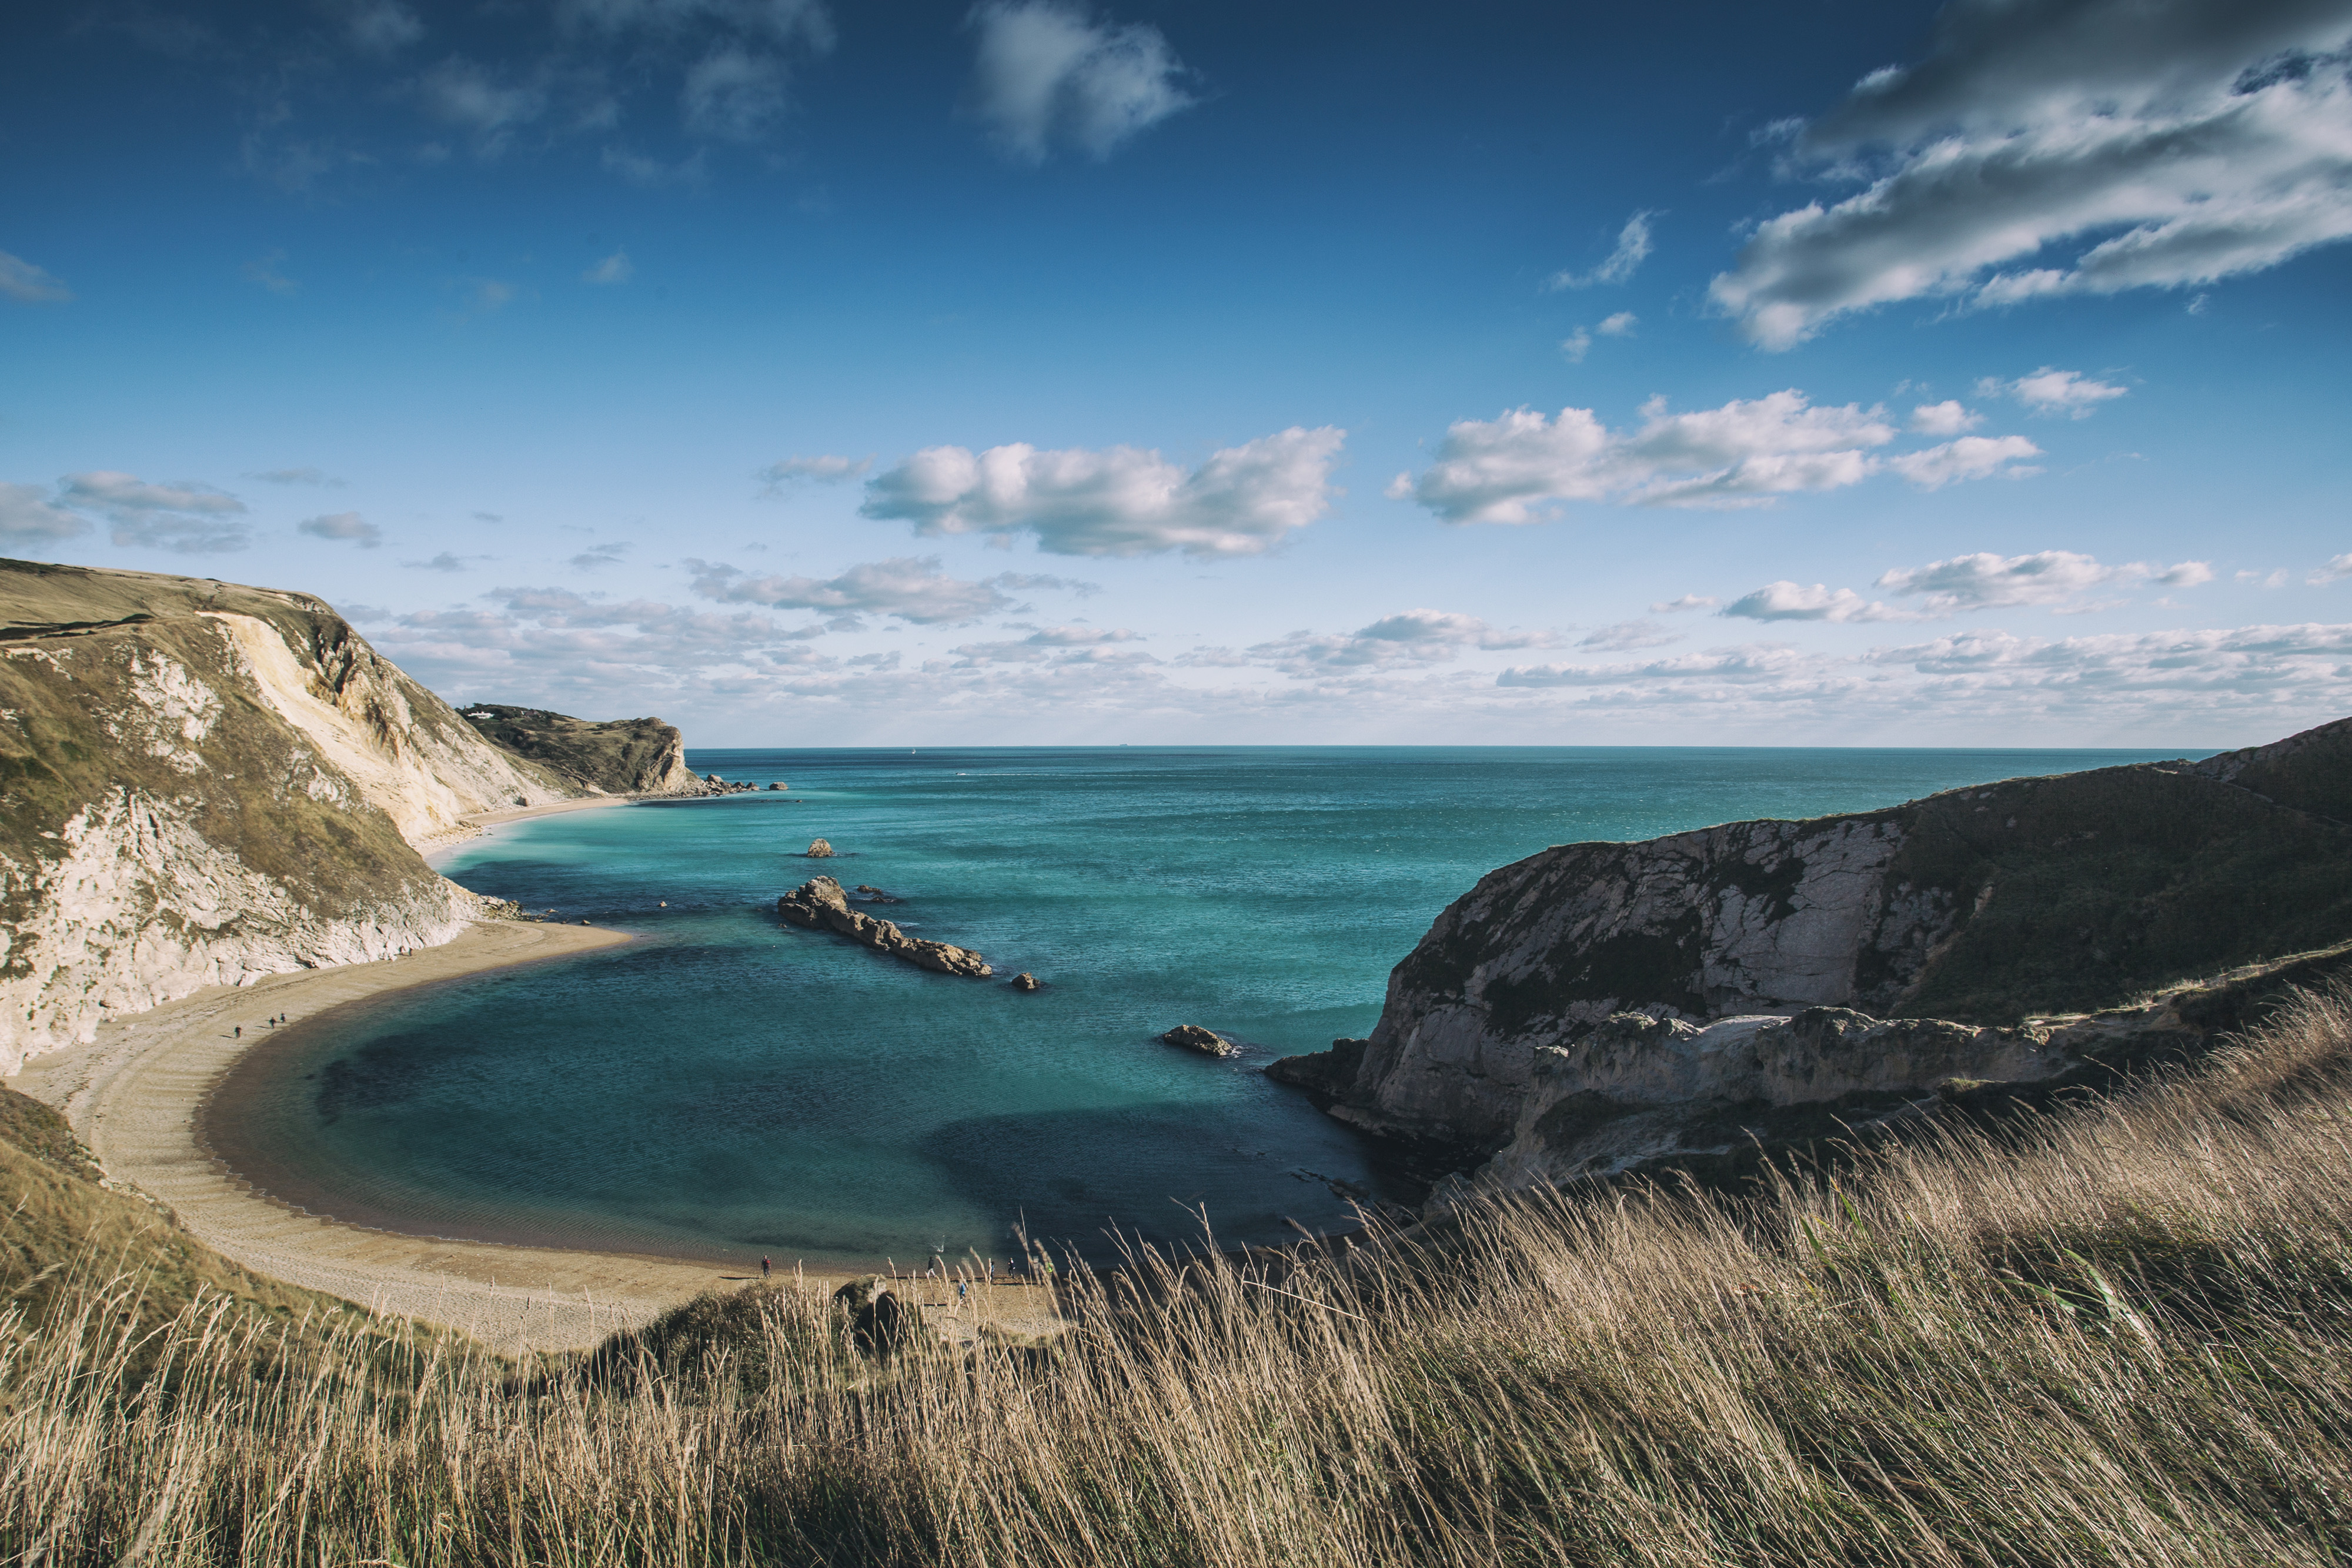
body of water, coast, sky, sea, nature, blue, beach, water, ocean, headland, shore, wave, coastal and oceanic landforms, natural landscape, bay, cliff, cloud, cove, azure, terrain, promontory, bight, rock, photography, landscape, sand, wind wave, klippe, inlet, cape, mountain, geology, vacation, formation, tourism, hill, horizon, wind, tropics, road